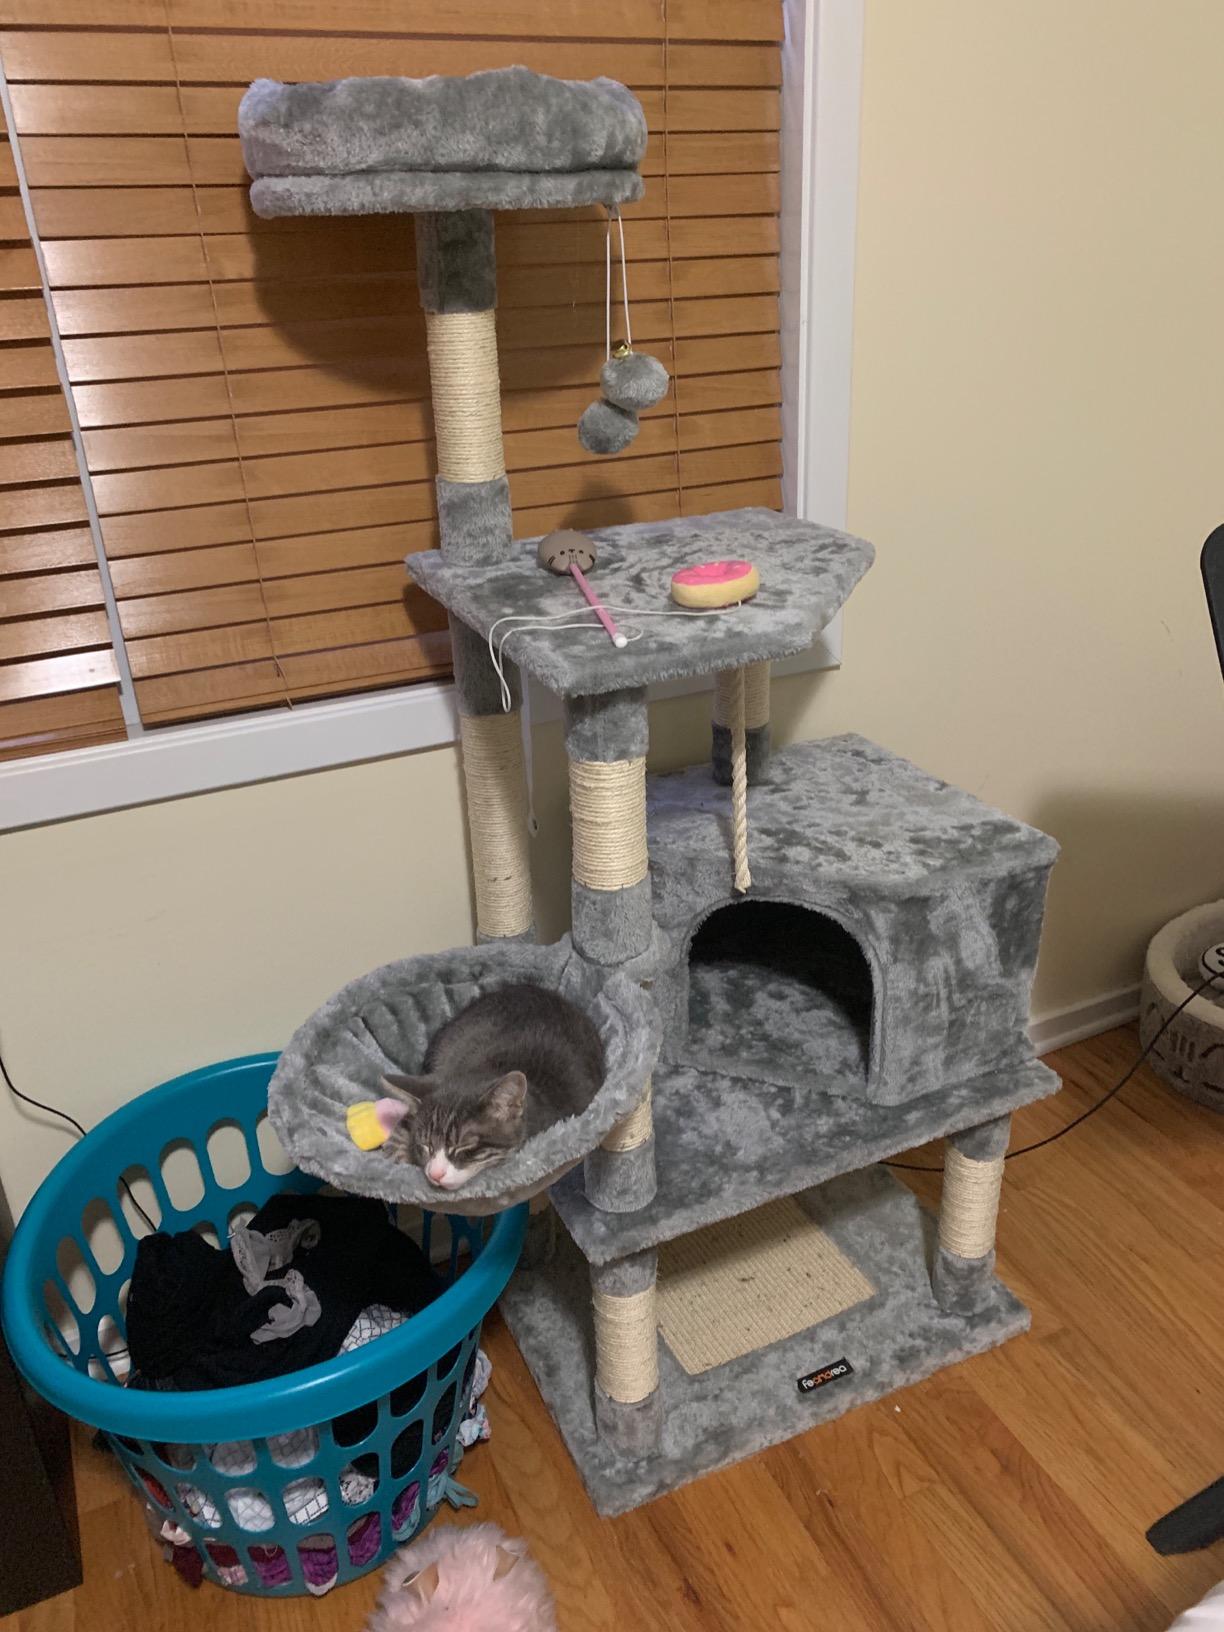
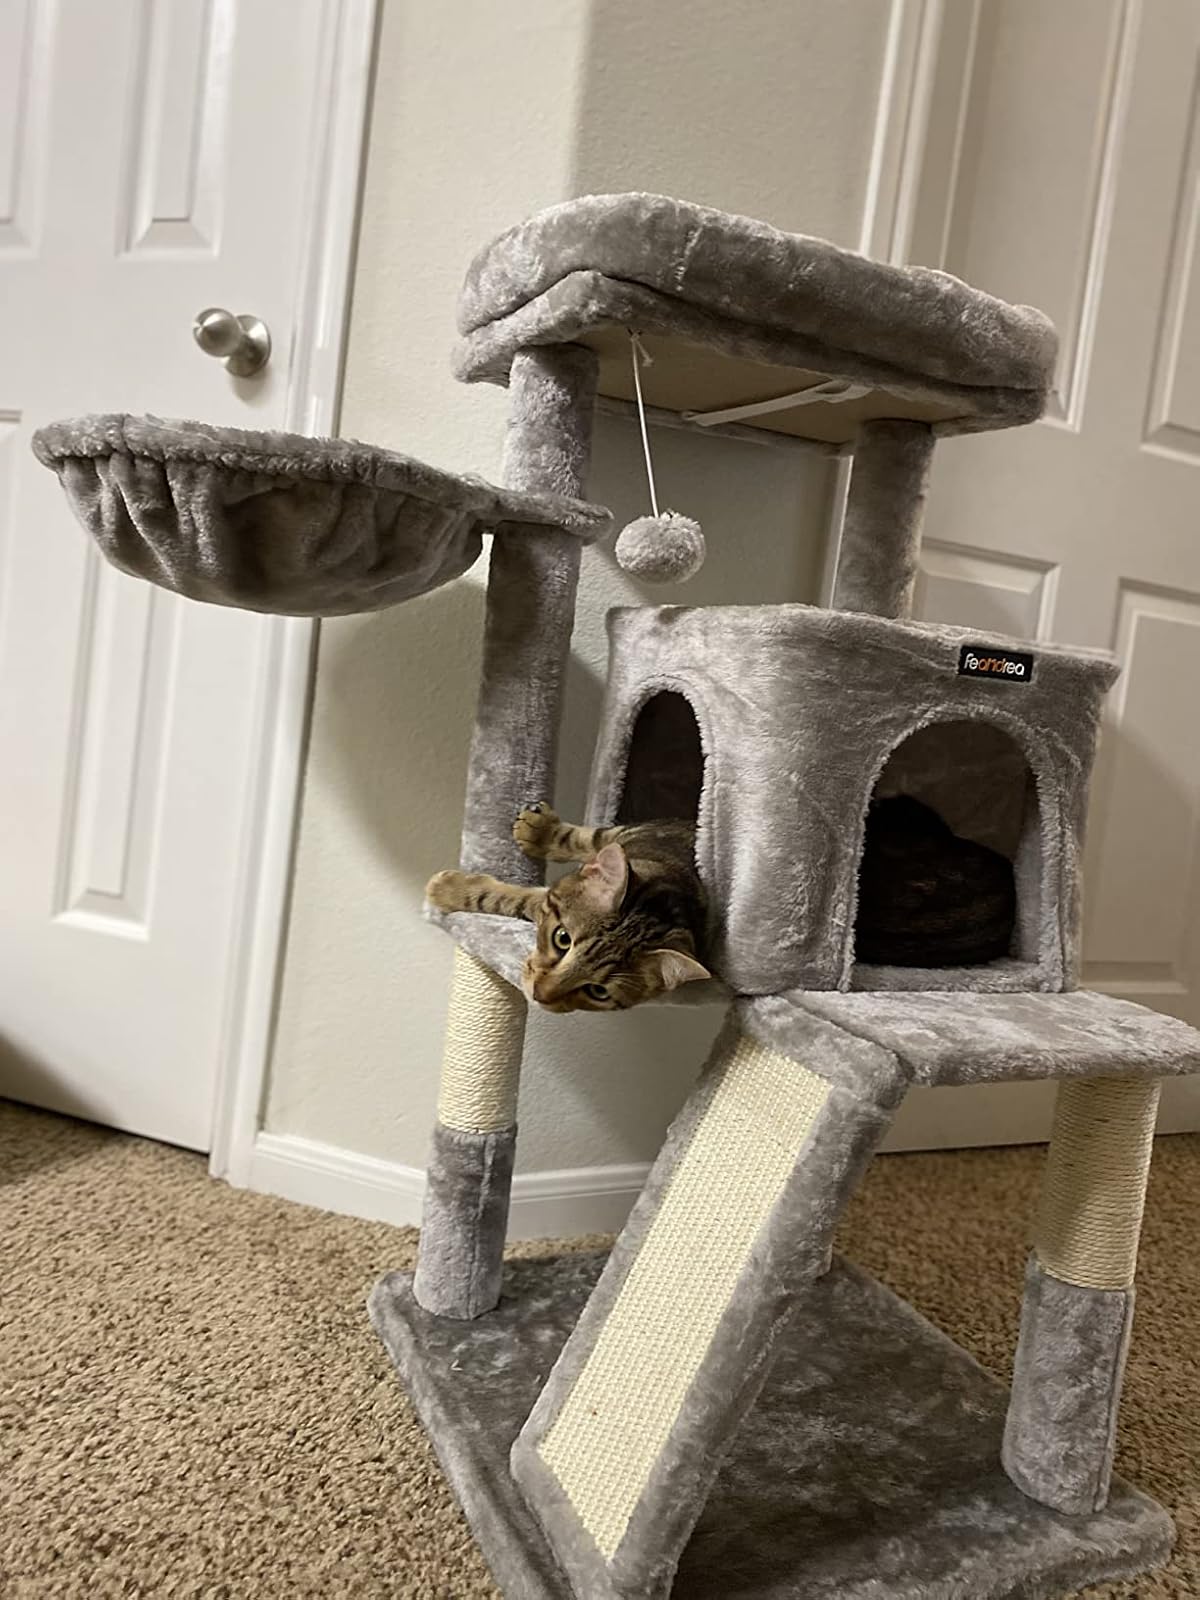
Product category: items_cat tree
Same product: no